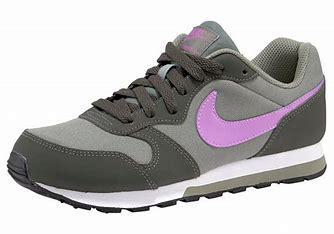
Brand: Nike
Model: MD Runner 2